Lord Buckethead

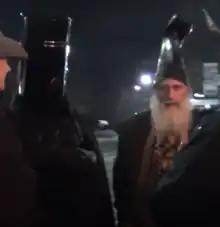
Lord Buckethead alongside the American novelty candidate Vermin Supreme

Lord Buckethead's manifesto in the 2017 election promised "strong, not entirely stable leadership", a reference to the Conservatives' slogan "strong and stable". The following promises were included: